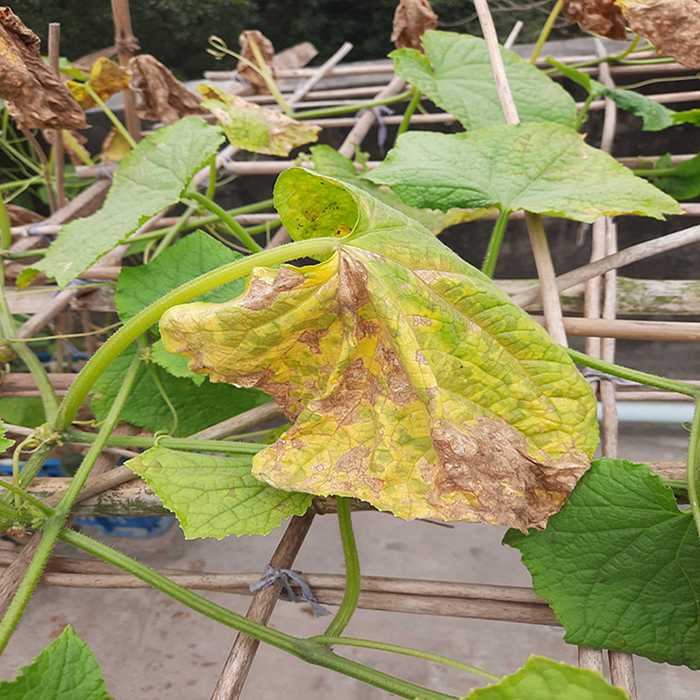
Plant: Cucumber
Label: Anthracnose lesions